32nd Infantry Division (United States)

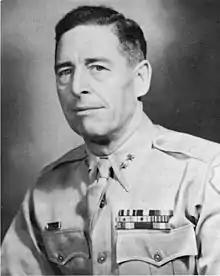
Major General Edwin F. Harding, Commanding General of the 32nd Infantry Division when it shipped out to New Guinea.

Following the war's end, the division served in the Army of Occupation in Germany, commanded by Maj. Gen. William Lassiter. The 32nd Division headquarters arrived at the port of Hoboken, New Jersey, aboard the troopship U.S.S. George Washington on 5 May 1919 after 16 months of overseas service and was demobilized 23 May 1919 at Camp Custer.